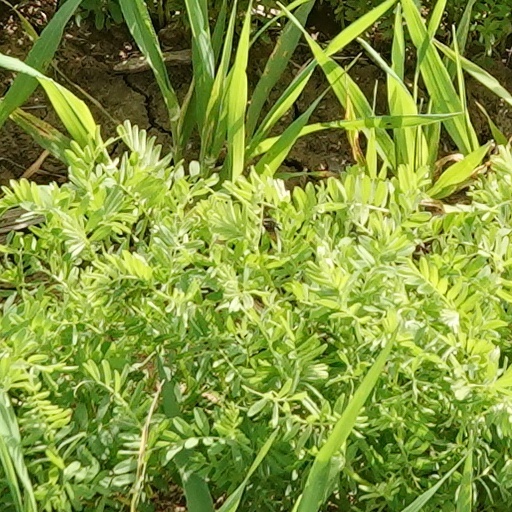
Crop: wheat